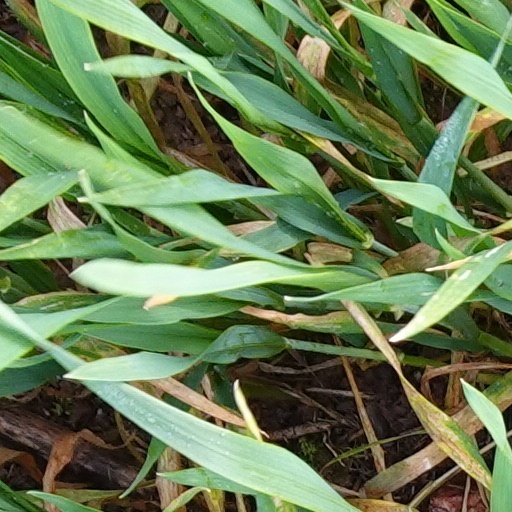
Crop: wheat